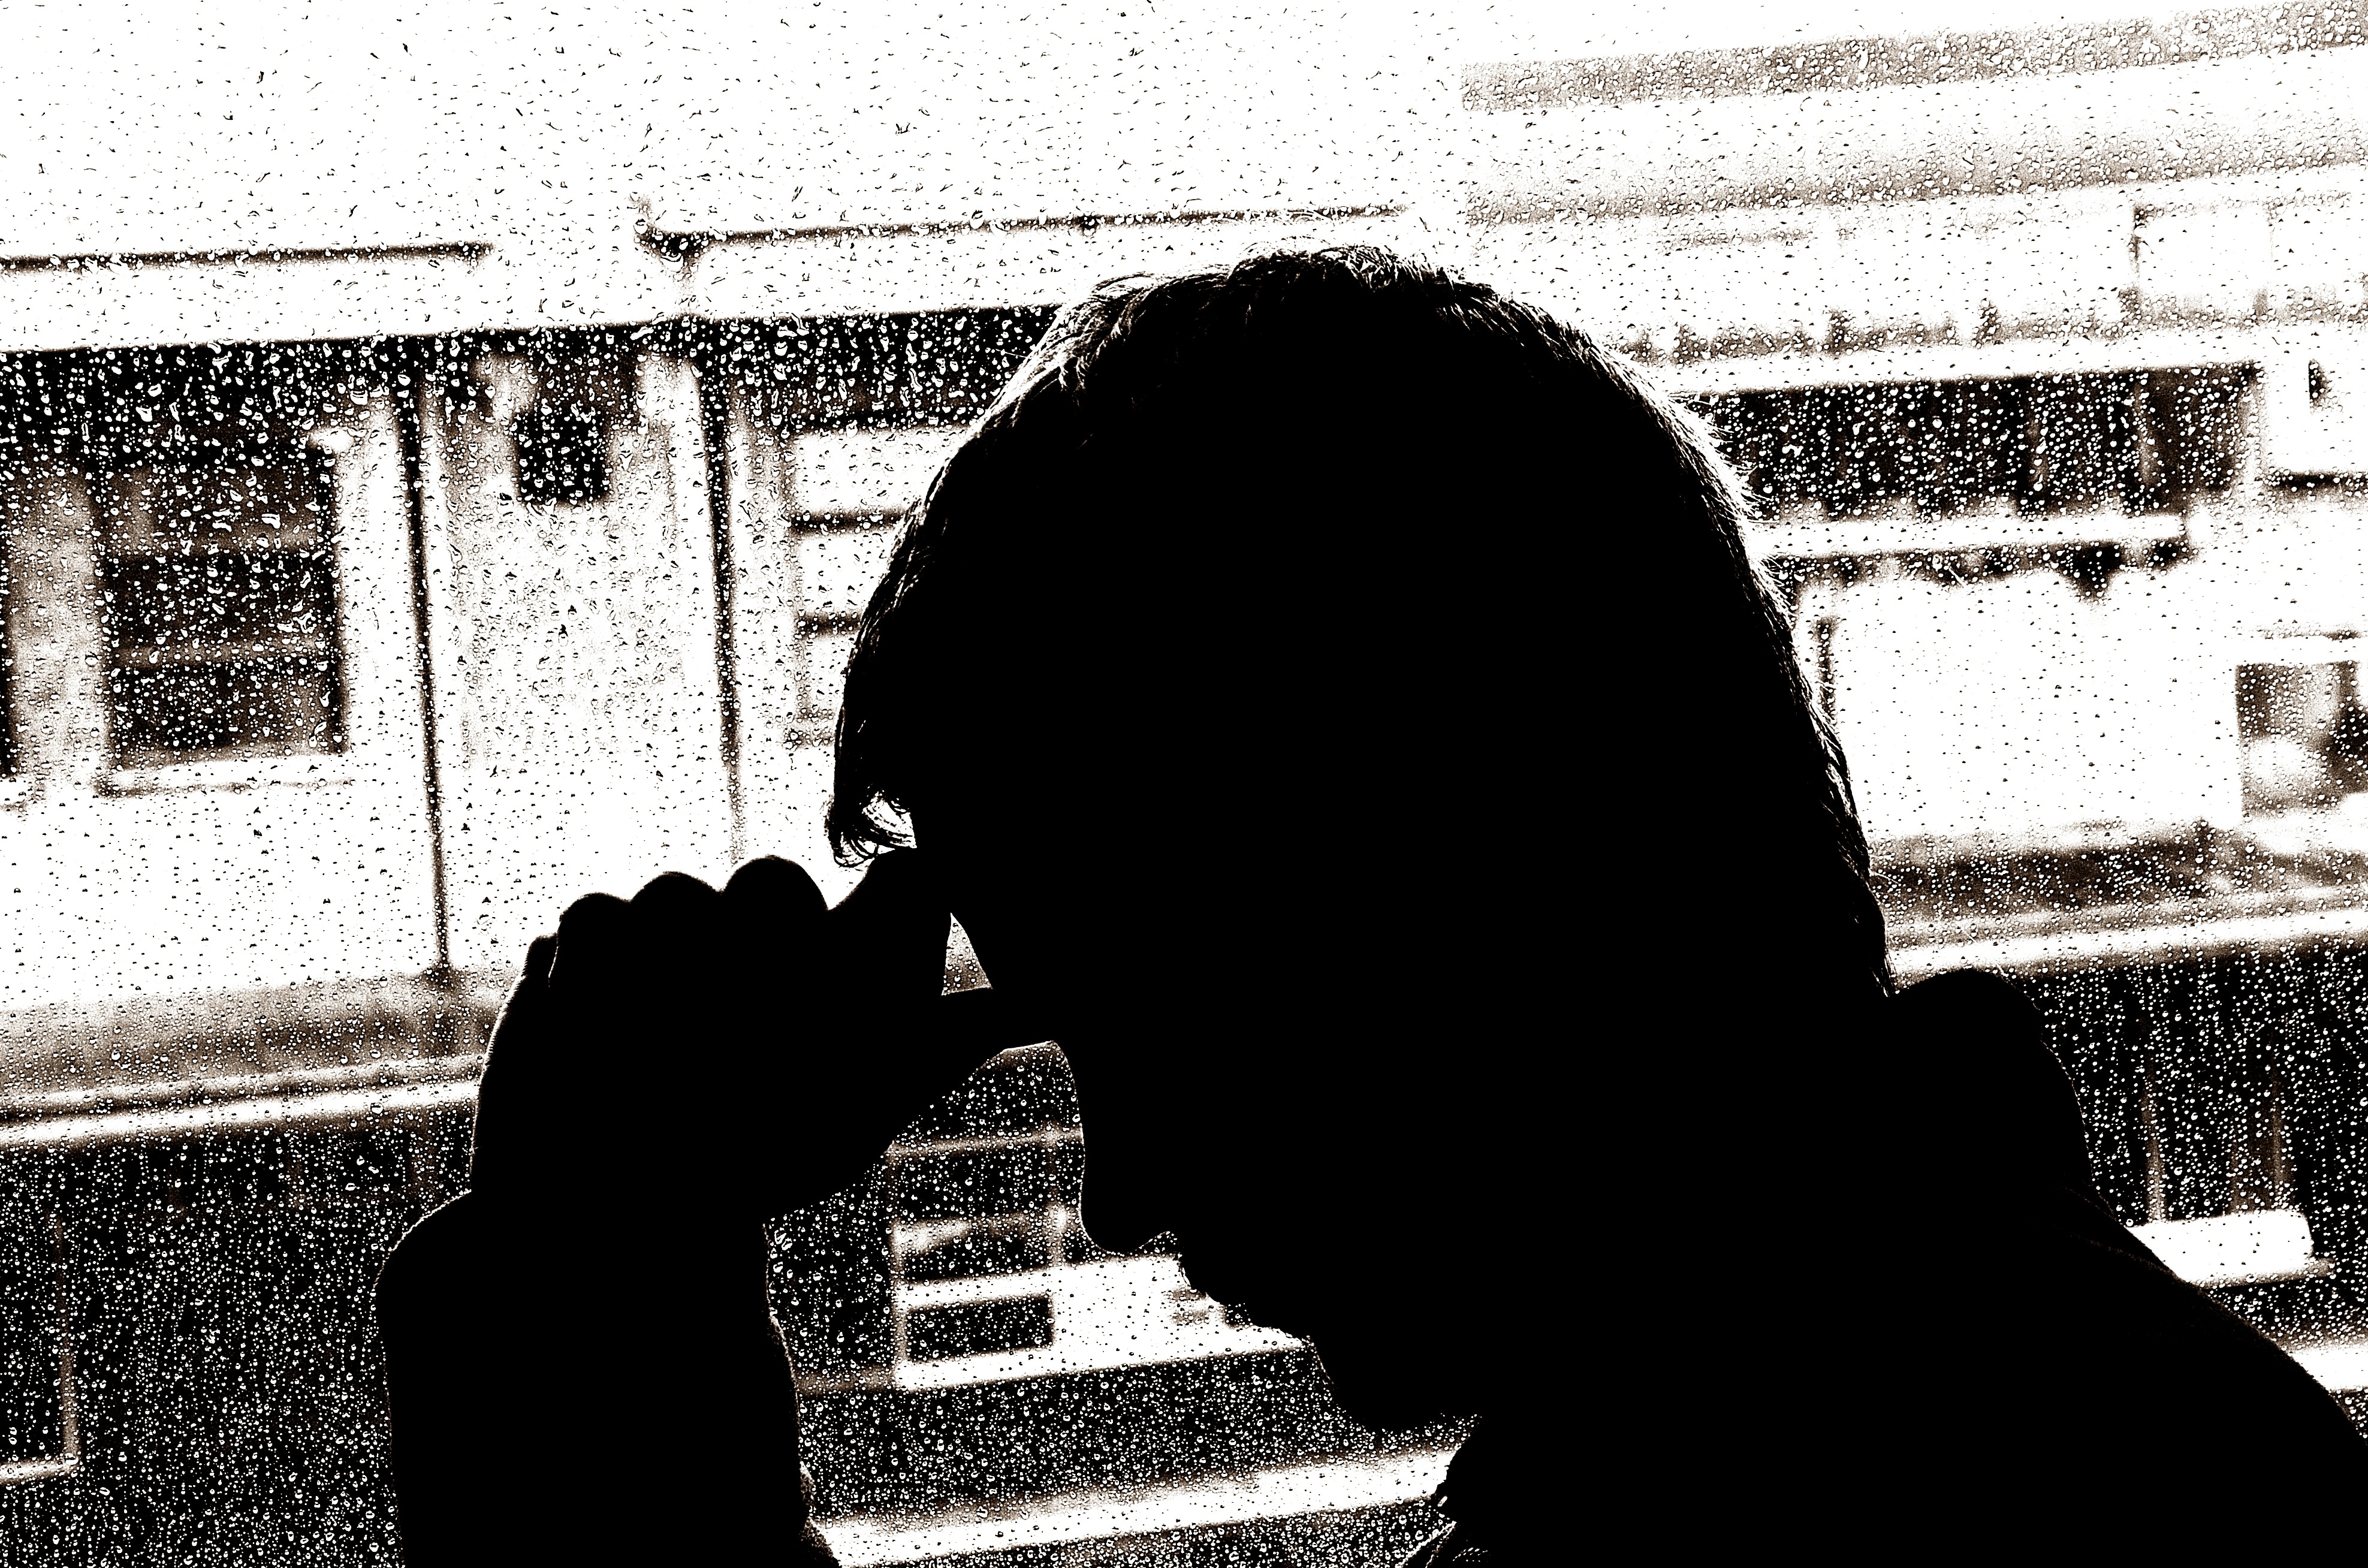
man, silhouette, black and white, people, white, photography, wall, black, monochrome, help, art, background, loneliness, photograph, image, mood, status, depression, sickness, monochrome photography, marital